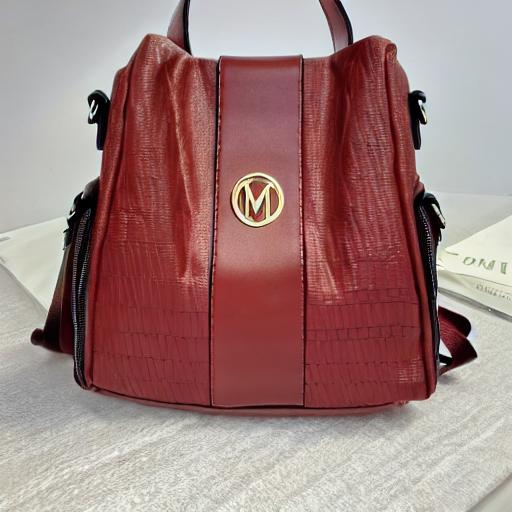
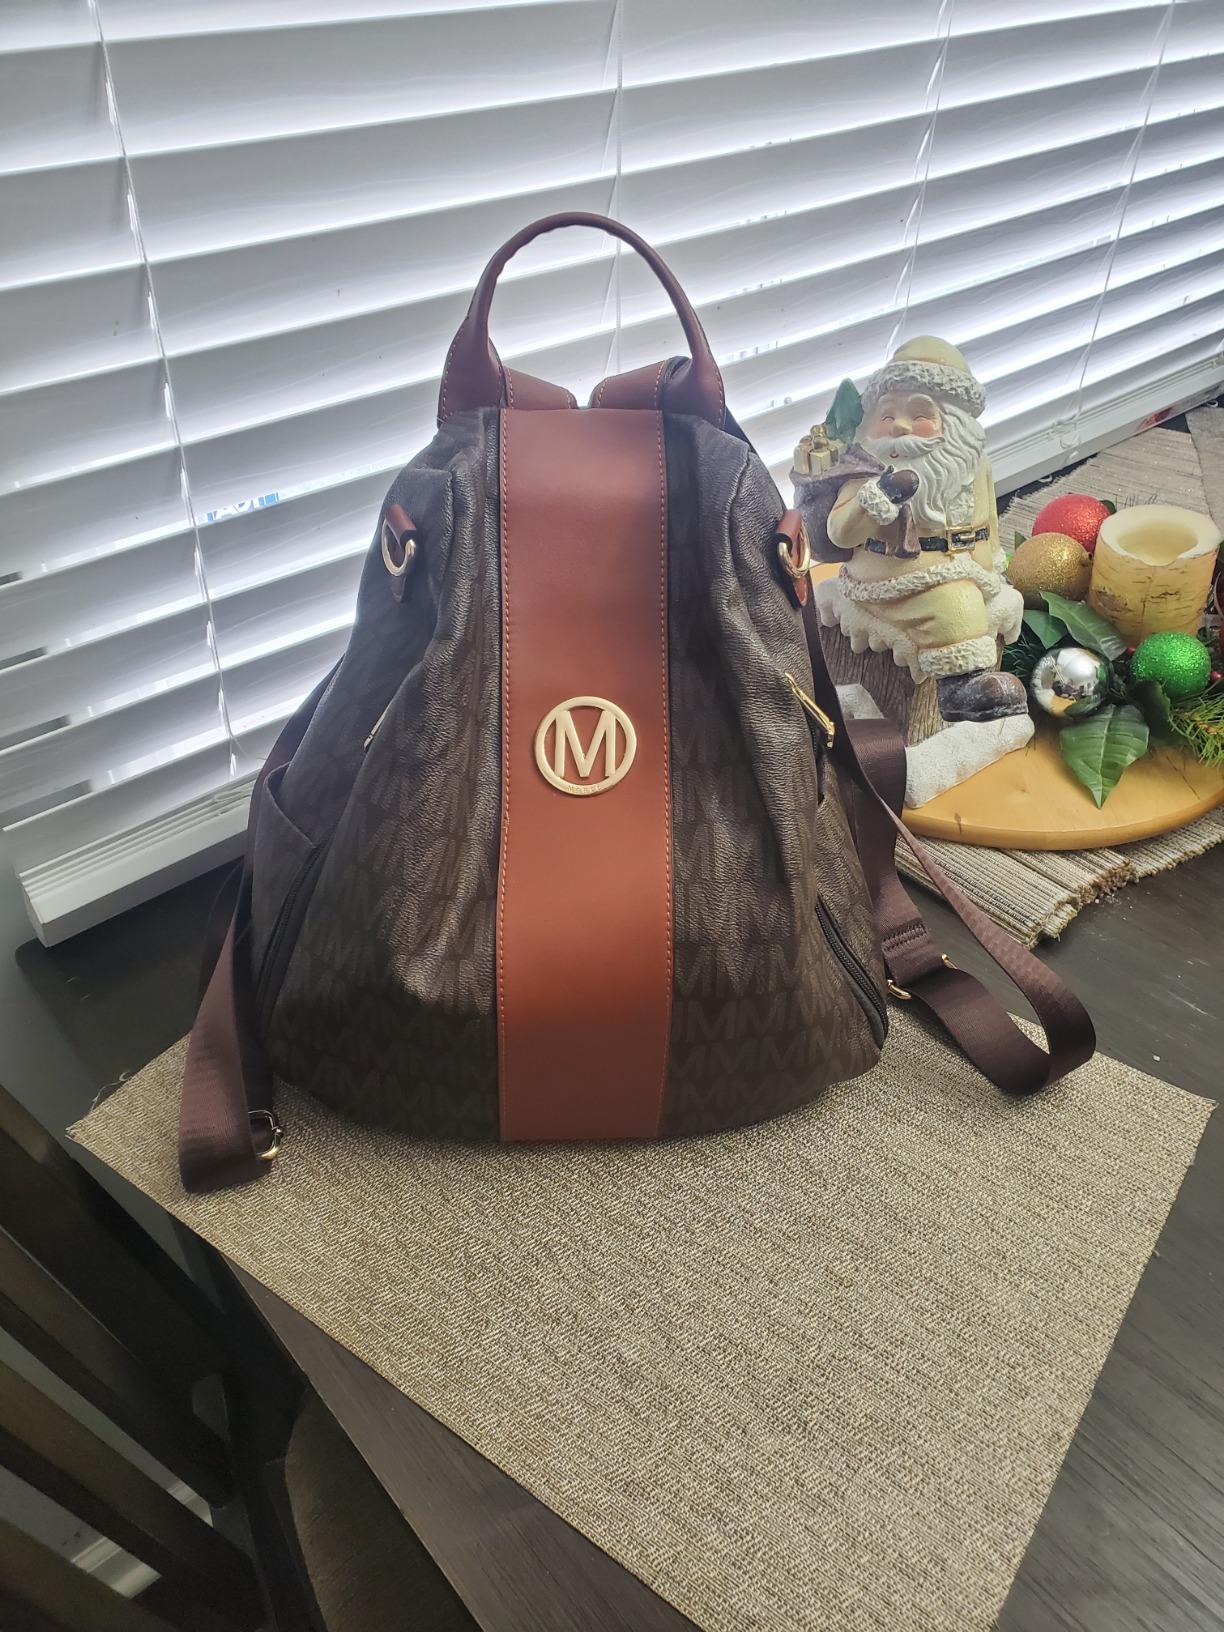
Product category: accessories_handbag
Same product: no